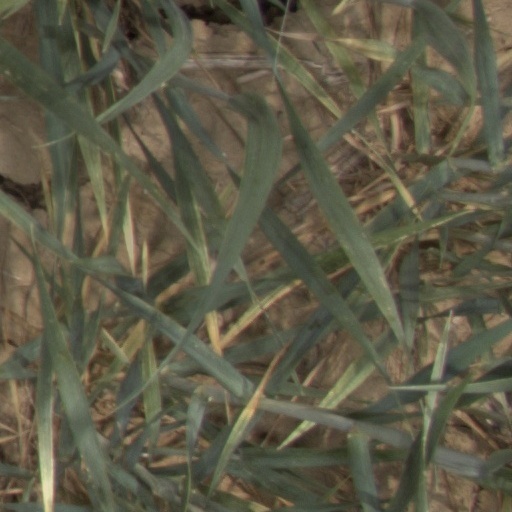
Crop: wheat